Ann Van Sevenant

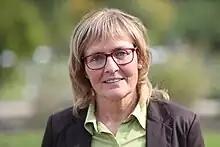

Inspired by the teaching of Jan Wüst, she decided to study philosophy at the Vrije Universiteit Brussel (VUB), where she took the courses of Leopold Flam, Hubert Dethier and Annie Reniers.